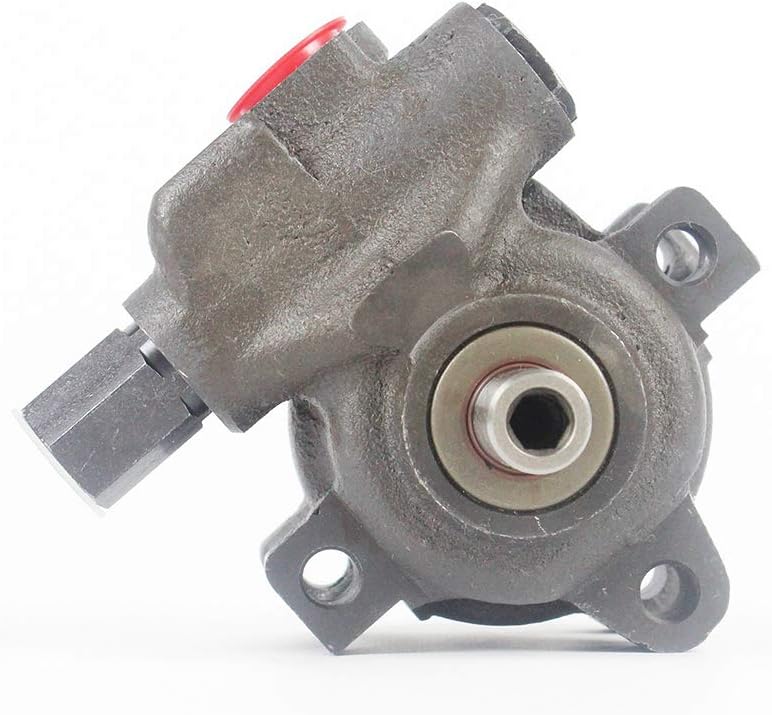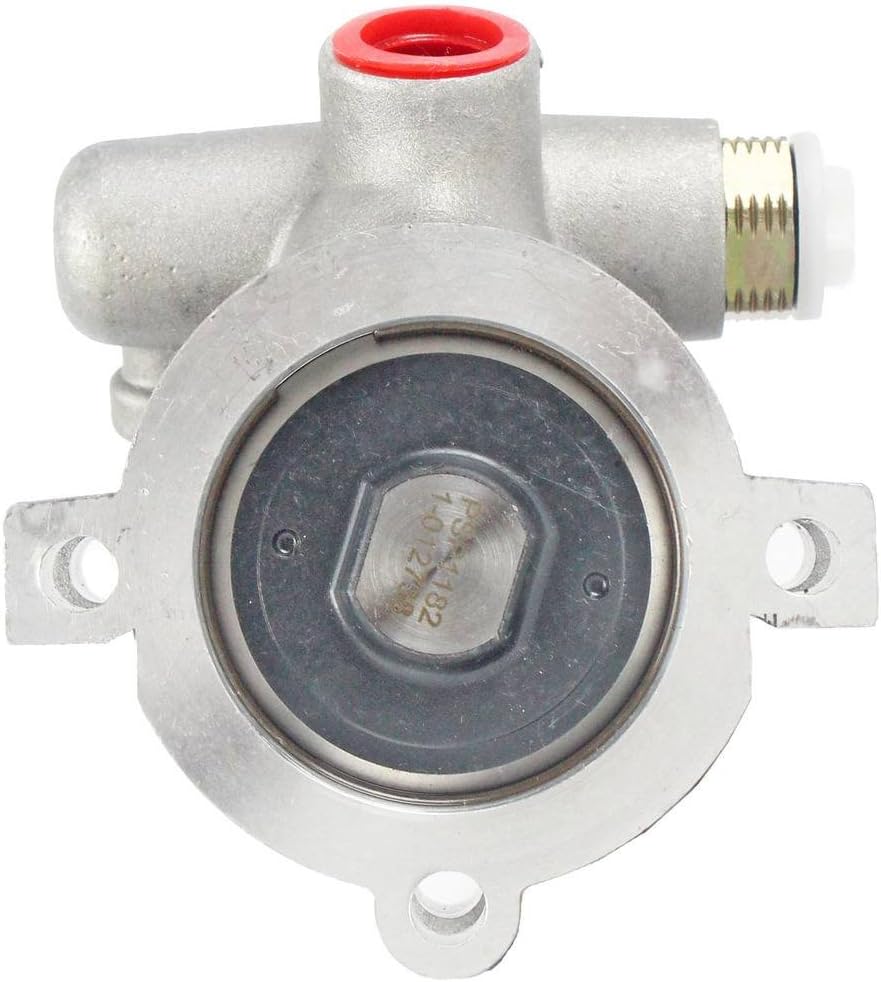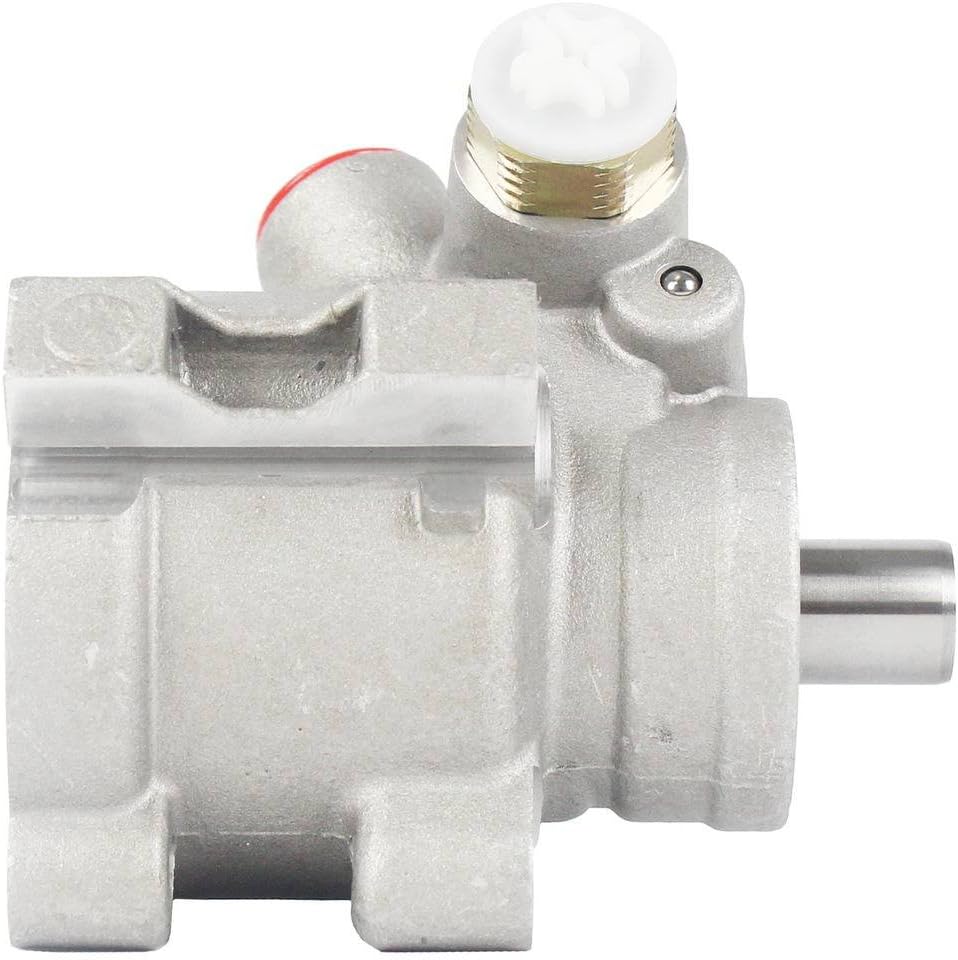
DNJ PSP1182 New Power Steering Pump for 99-06 / Jeep Grand Cherokee Wrangler 4.0L 4.7L OHV - No Core Needed
Category: Automotive
Part # : PSP1182 Condition : New Warranty Type : 1 year or 12,000-mile DNJ® limited warranty This is a brand new DNJ® Power Steering Pump fits: 99-06 Jeep / Grand Cherokee, Wrangler, TJ 2.4L-4.7L L6, V8, L4 OHV, SOHC, DOHC Naturally Aspirated Interchange Part #: : 20-607 All DNJ® Parts carry a limited 12-month or 12,000-mile warranty whichever occurs first. This warranty is limited to the replacement of a defective product only.
Features: THIS IS BRAND NEW: DNJ® Power Steering Pump | FITS: 99-06 Jeep / Grand Cherokee, Wrangler, TJ 2.4L-4.7L L6, V8, L4 OHV, SOHC, DOHC Naturally Aspirated | WARRANTY TYPE: 1 year or 12,000-mile DNJ® limited warranty. | DNJ Engine Components is a full line provider of Domestic & Japanese engine parts for cars and trucks. | We carefully selected DNJ Engine Components as the sole provider. DNJ has a 30+ year track record of quality, experience, and trust. It makes sense for us to carry a brand that would help us earn customer loyalty in the long run